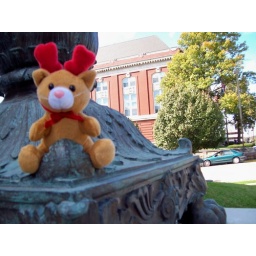
Pi setting on a base of a light at the federal building with the state supreme court building in the back